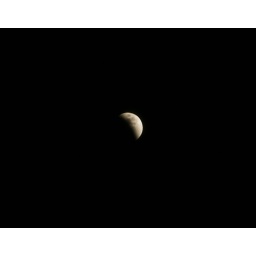
As seen from our kitchen window in Cambridge